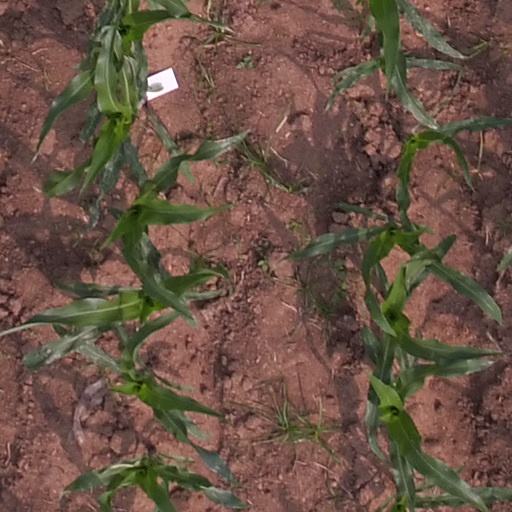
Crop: maize; corn